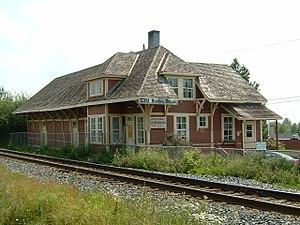
Liste des lieux patrimoniaux du Bas-Saint-Laurent au Québec inscrit au répertoire des lieux patrimoniaux du Canada.
Rivière-Bleue est une municipalité canadienne de près de 1 500 habitants faisant partie de la municipalité régionale de comté du Témiscouata située dans l'Est du Québec au Bas-Saint-Laurent près de la frontière avec les États-Unis et le Nouveau-Brunswick. Le territoire de la municipalité comprenant deux lacs est un bon site de villégiature.